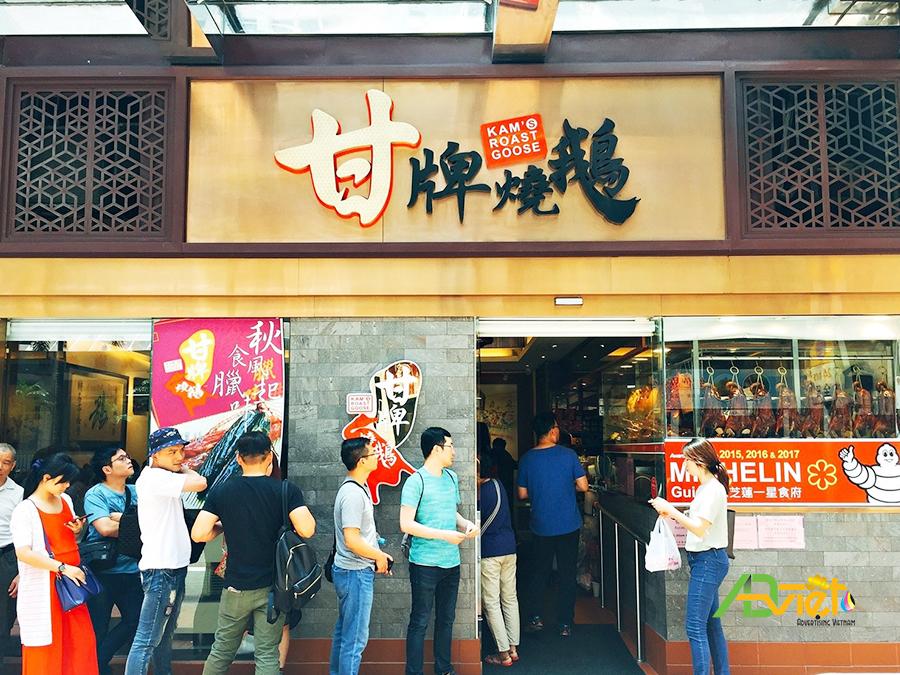
có một nhóm người đang xếp hàng ở trước một quán ăn